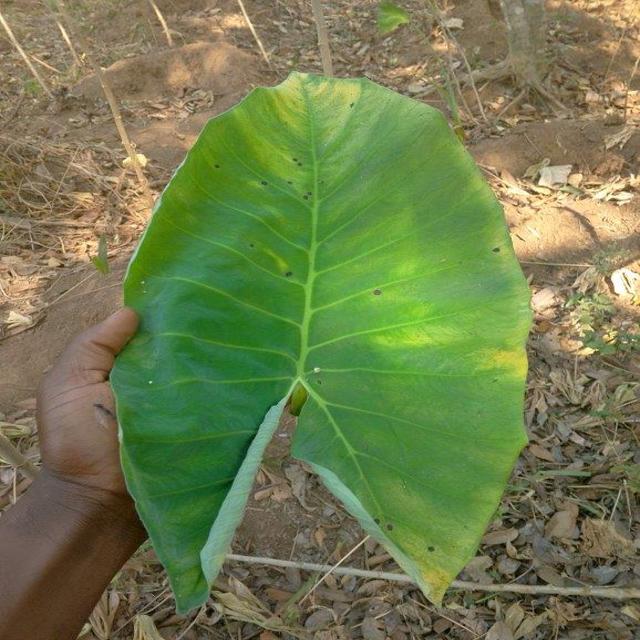
Label: Early_Blight